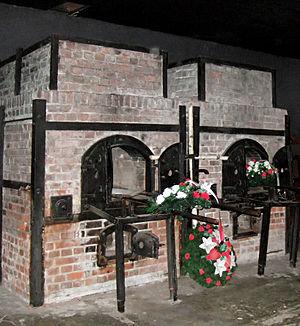
Le camp de concentration Stutthof est le premier camp de concentration nazi établi en dehors du territoire allemand. Il est également le dernier à être libéré par les Alliés, le 9 mai 1945. Sa construction sur le territoire de la ville libre de Dantzig, à 34 km de cette ville, commença dès août 1939 et fut terminée le 2 septembre 1939 pour accueillir ses premiers prisonniers ː 150 civils et prisonniers de guerre polonais. Le 15 septembre 1939, le camp comptait déjà 6 000 détenus : des prisonniers de guerre polonais ainsi que de nombreux membres de l'intelligentsia polonaise dont la grande majorité fut rapidement exterminée par les SS.